Sumay, Guam

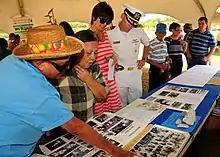
The commanding officer of Naval Base Guam and former residents of Sumay at the old location of the village on Back to Sumay Day, 2013

At least 2,000 people lived in Sumay before the Japanese invasion on December 8, 1941. Due to its strategic importance and Marine barracks, the village was the first target of Japanese bombing. Governor George McMillin wrote,